Propositional formula

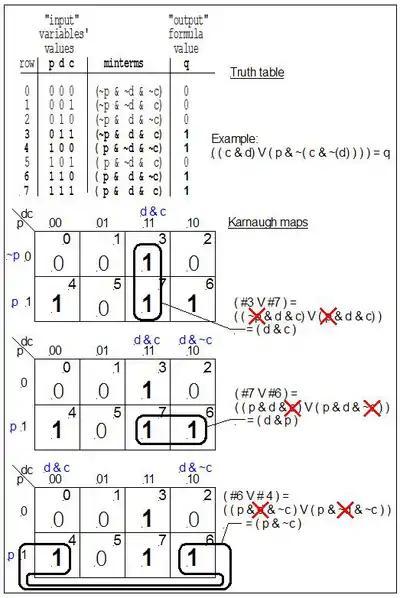
Steps in the reduction using a Karnaugh map. The final result is the OR (logical "sum") of the three reduced terms.

Use the values of the formula (e.g. "p") found by the truth-table method and place them in their into their respective (associated) Karnaugh squares (these are numbered per the Gray code convention). If values of "d" for "don't care" appear in the table, this adds flexibility during the reduction phase.